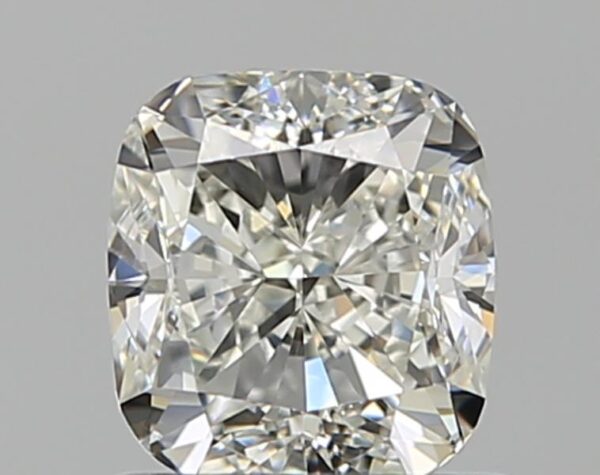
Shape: cushion
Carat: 1
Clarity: VVS1
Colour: J
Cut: VG
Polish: EX
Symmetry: VG
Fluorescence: ST
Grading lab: GIA
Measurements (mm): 5.6 x 5.19 x 3.72